RuneQuest

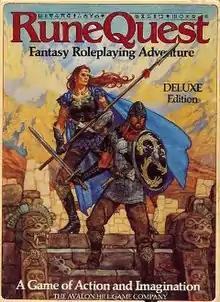
"RuneQuest Deluxe Edition", box cover illustration by Jody Lee, 1983

RuneQuest (commonly abbreviated as RQ) is a fantasy tabletop role-playing game originally designed by Steve Perrin, Ray Turney, Steve Henderson, and Warren James, and set in Greg Stafford's mythical world of Glorantha. It was first published in 1978 by The Chaosium. Beginning in 1984, publication passed between a number of companies, including Avalon Hill, Mongoose Publishing, and The Design Mechanism, before finally returning to Chaosium in 2016. "RuneQuest" is notable for its system, designed around percentile dice and an early implementation of skill rules, which became the basis for numerous other games. There have been several editions of the game.